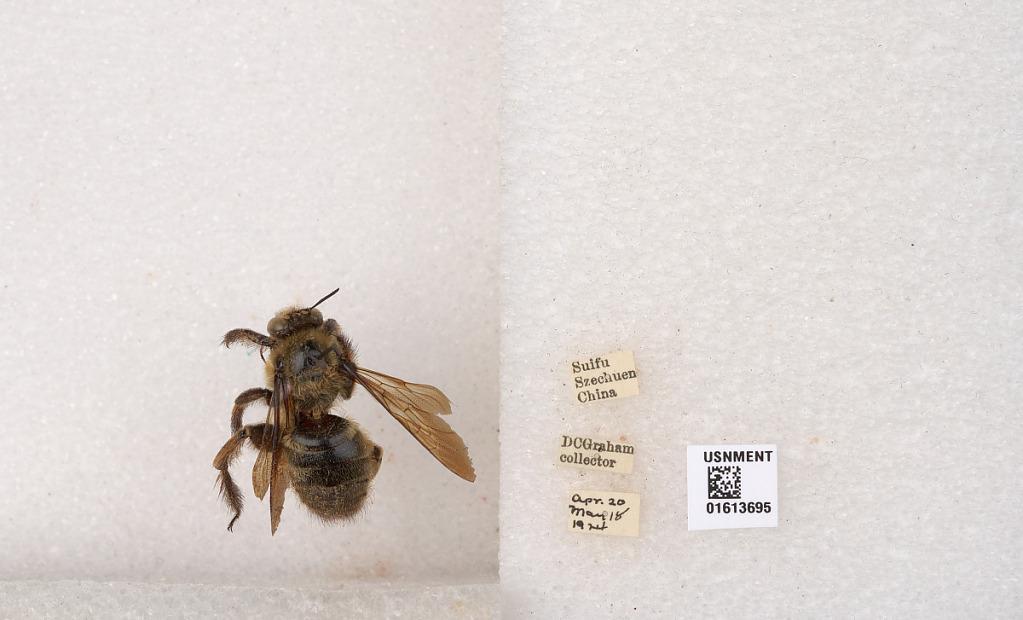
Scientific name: Xylocopa (Biluna) tranquebarorum tranquebarorum (Swederus)
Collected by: D. Graham
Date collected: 1924-4-20
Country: China
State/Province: Sichuan
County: Ybin Shi
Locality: Suifu